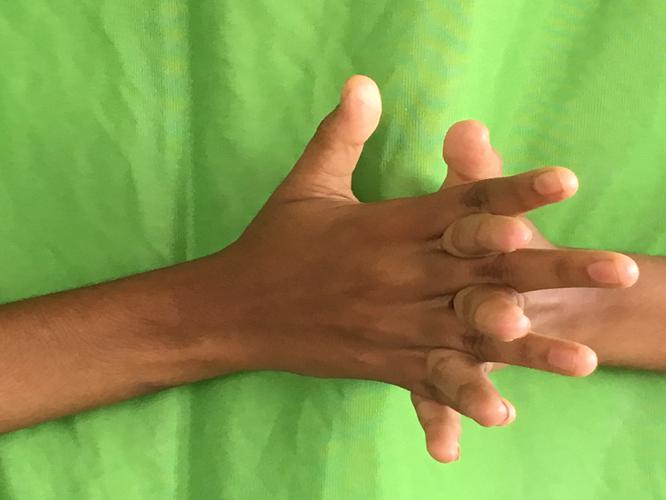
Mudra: Karkatta
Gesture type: double_hand